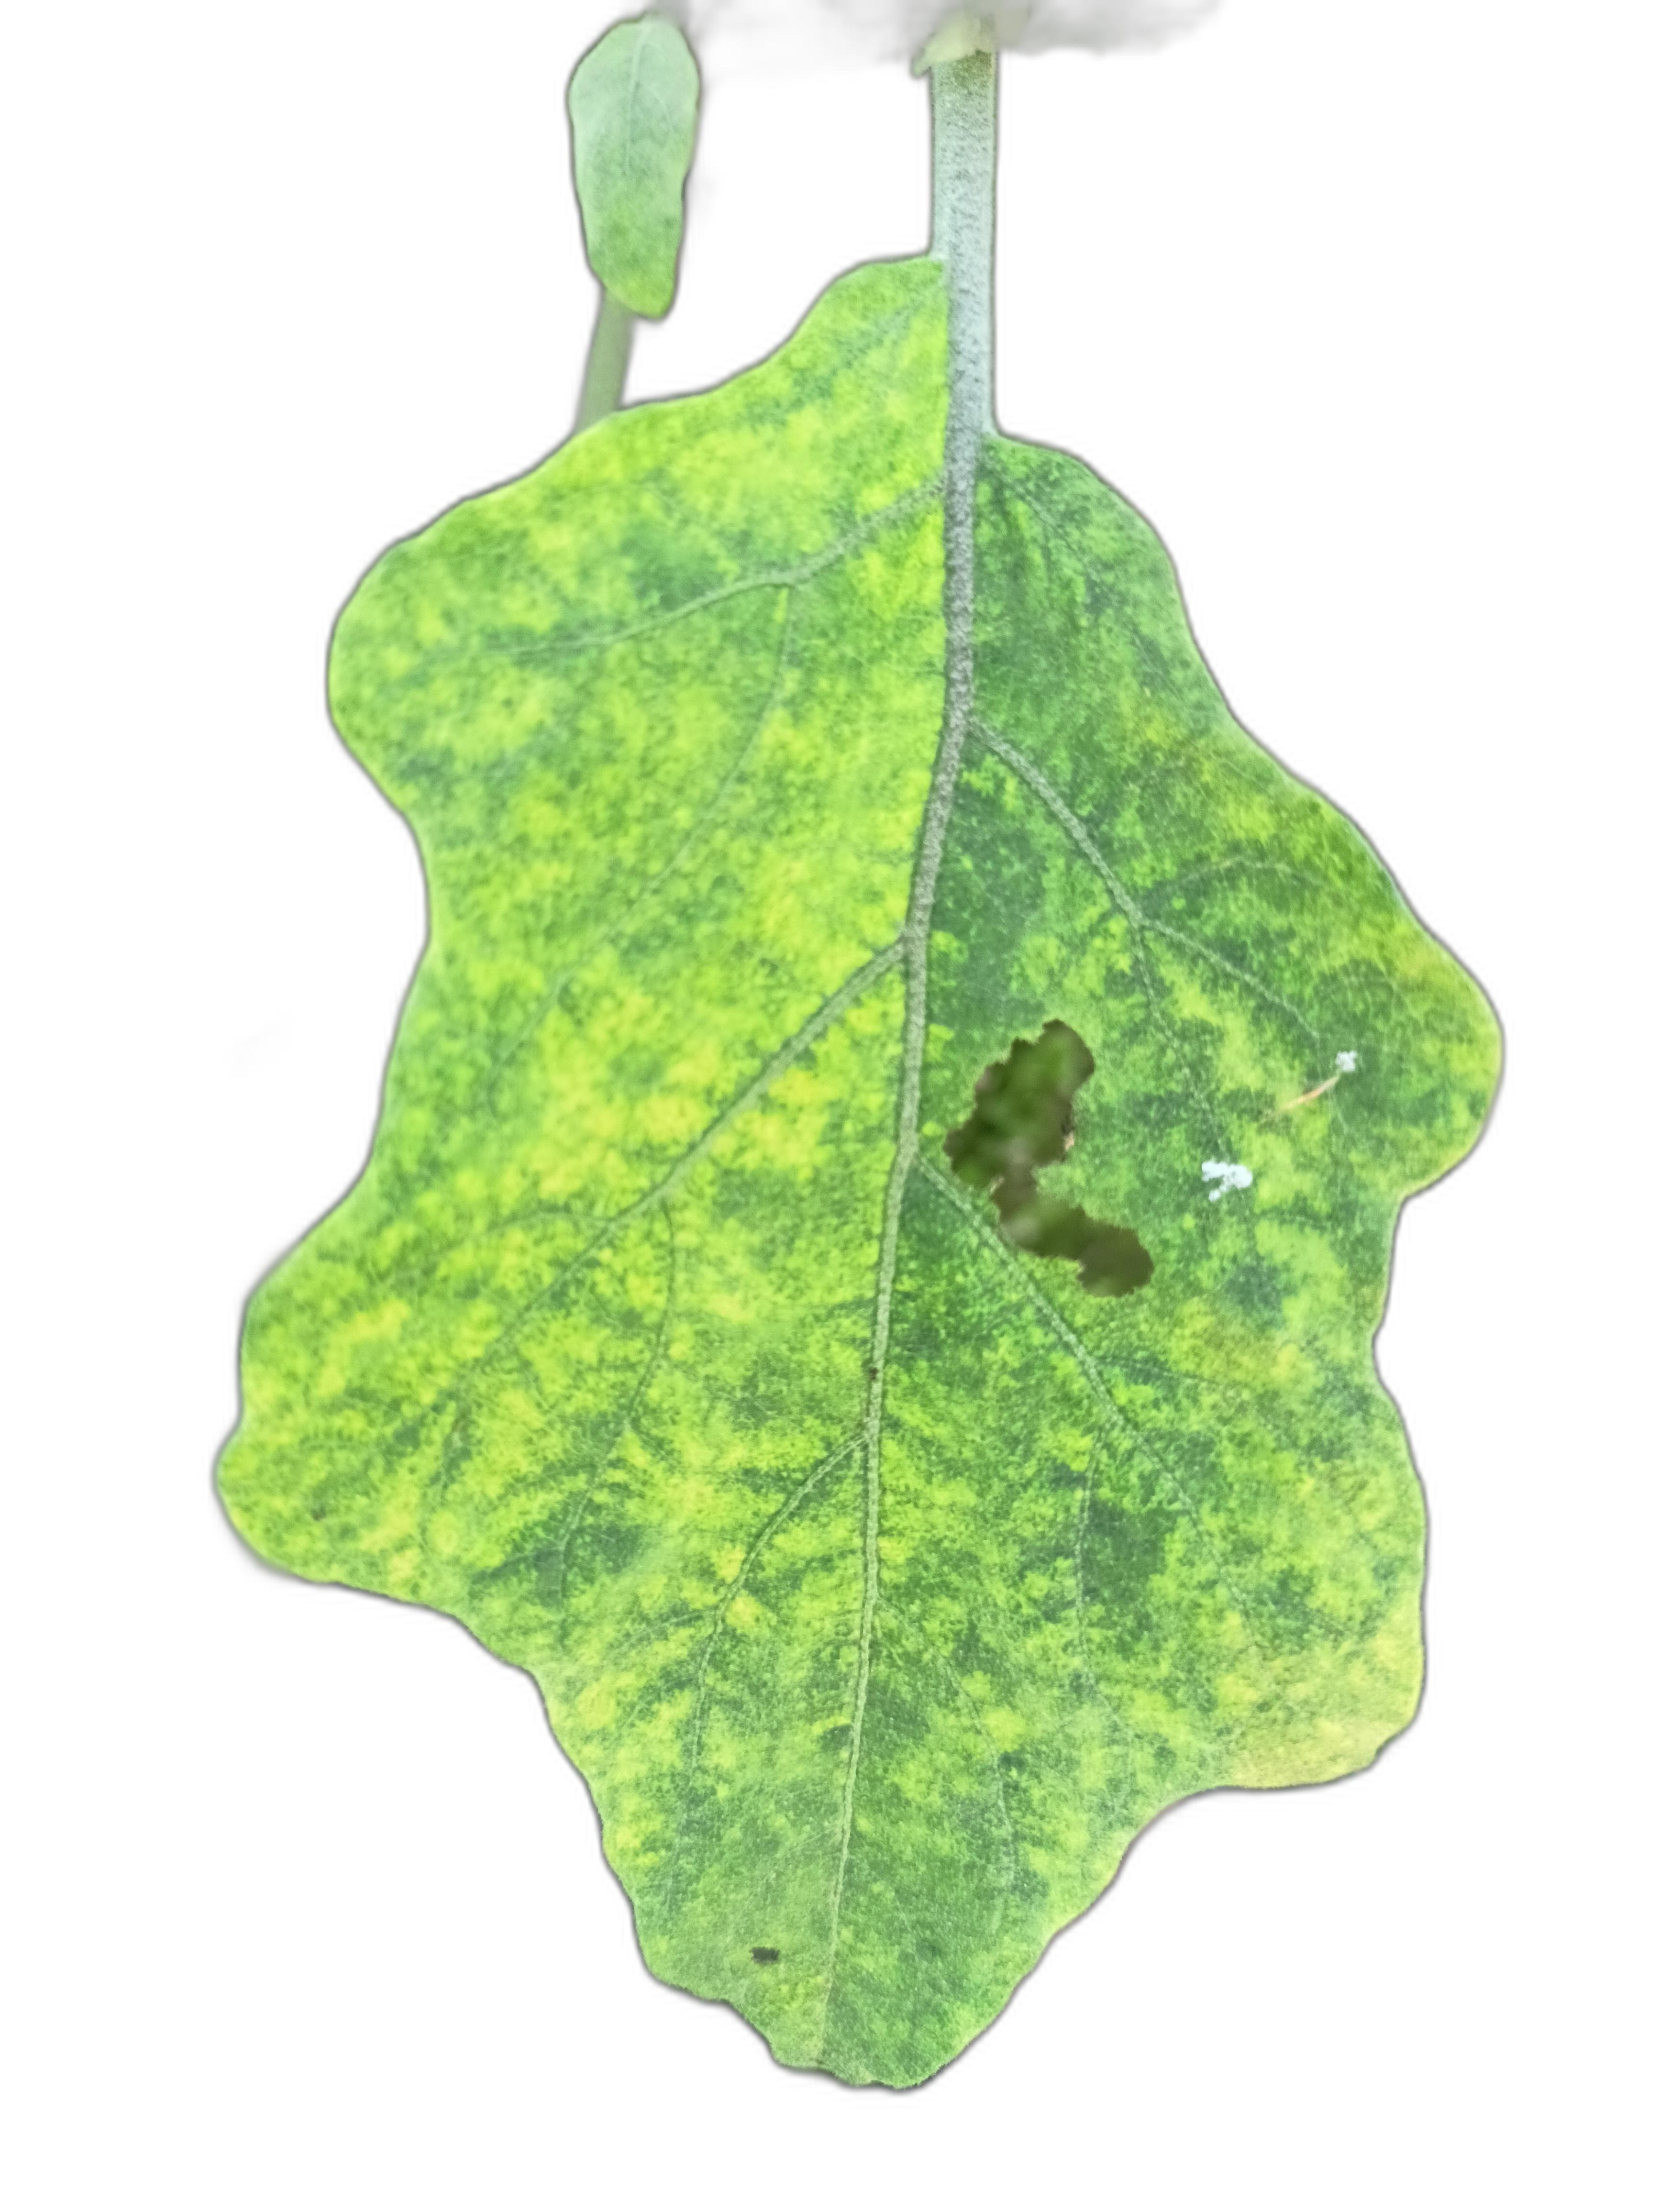
Label: Healthy Leaf